Haluk Bayraktar

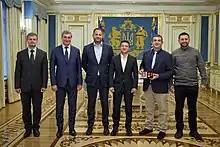
On 25 August 2020, with Ukrainian President Zelenskyy

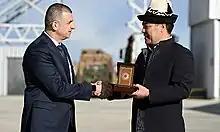
State Order of Daneker was awarded to Haluk Bayraktar, the CEO of Baykar, by the President of the Kyrgyz Republic, Sadır Caparov

After completing his education in the United States, Bayraktar returned to Turkey and joined Baykar, a company primarily involved in the automotive supplier industry at the time. At Baykar, he took on the role of engineering manager, where he contributed significantly to the company's pioneering efforts in the defense industry, particularly in the research and development and production of Turkey's first national and original Unmanned Aerial Vehicle (UAV) Systems. During his tenure, he managed various aspects of the product lifecycle, including conceptual design, prototyping, testing, production, and training.